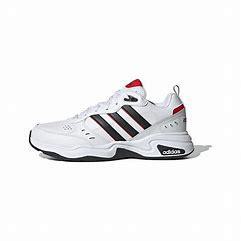
Brand: adidas
Model: NEO Strutter Athletic